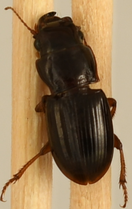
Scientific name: Cratacanthus dubius
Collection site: Sterling Site (STER), plot STER_034